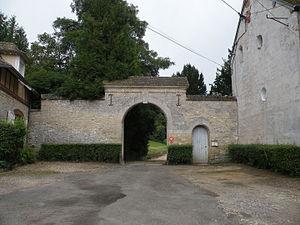
Vaudancourt portail du château
Vaudancourt est une commune française située dans le département de l'Oise, en région Hauts-de-France.